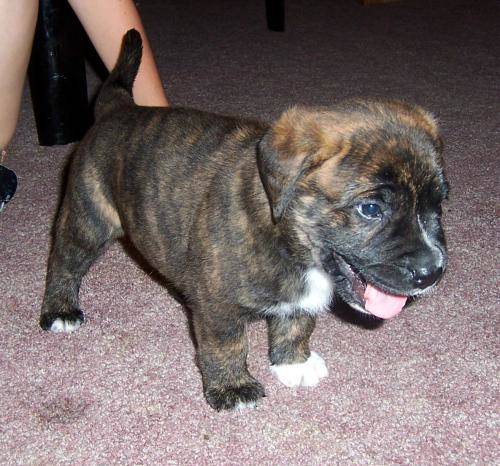
Label: dog